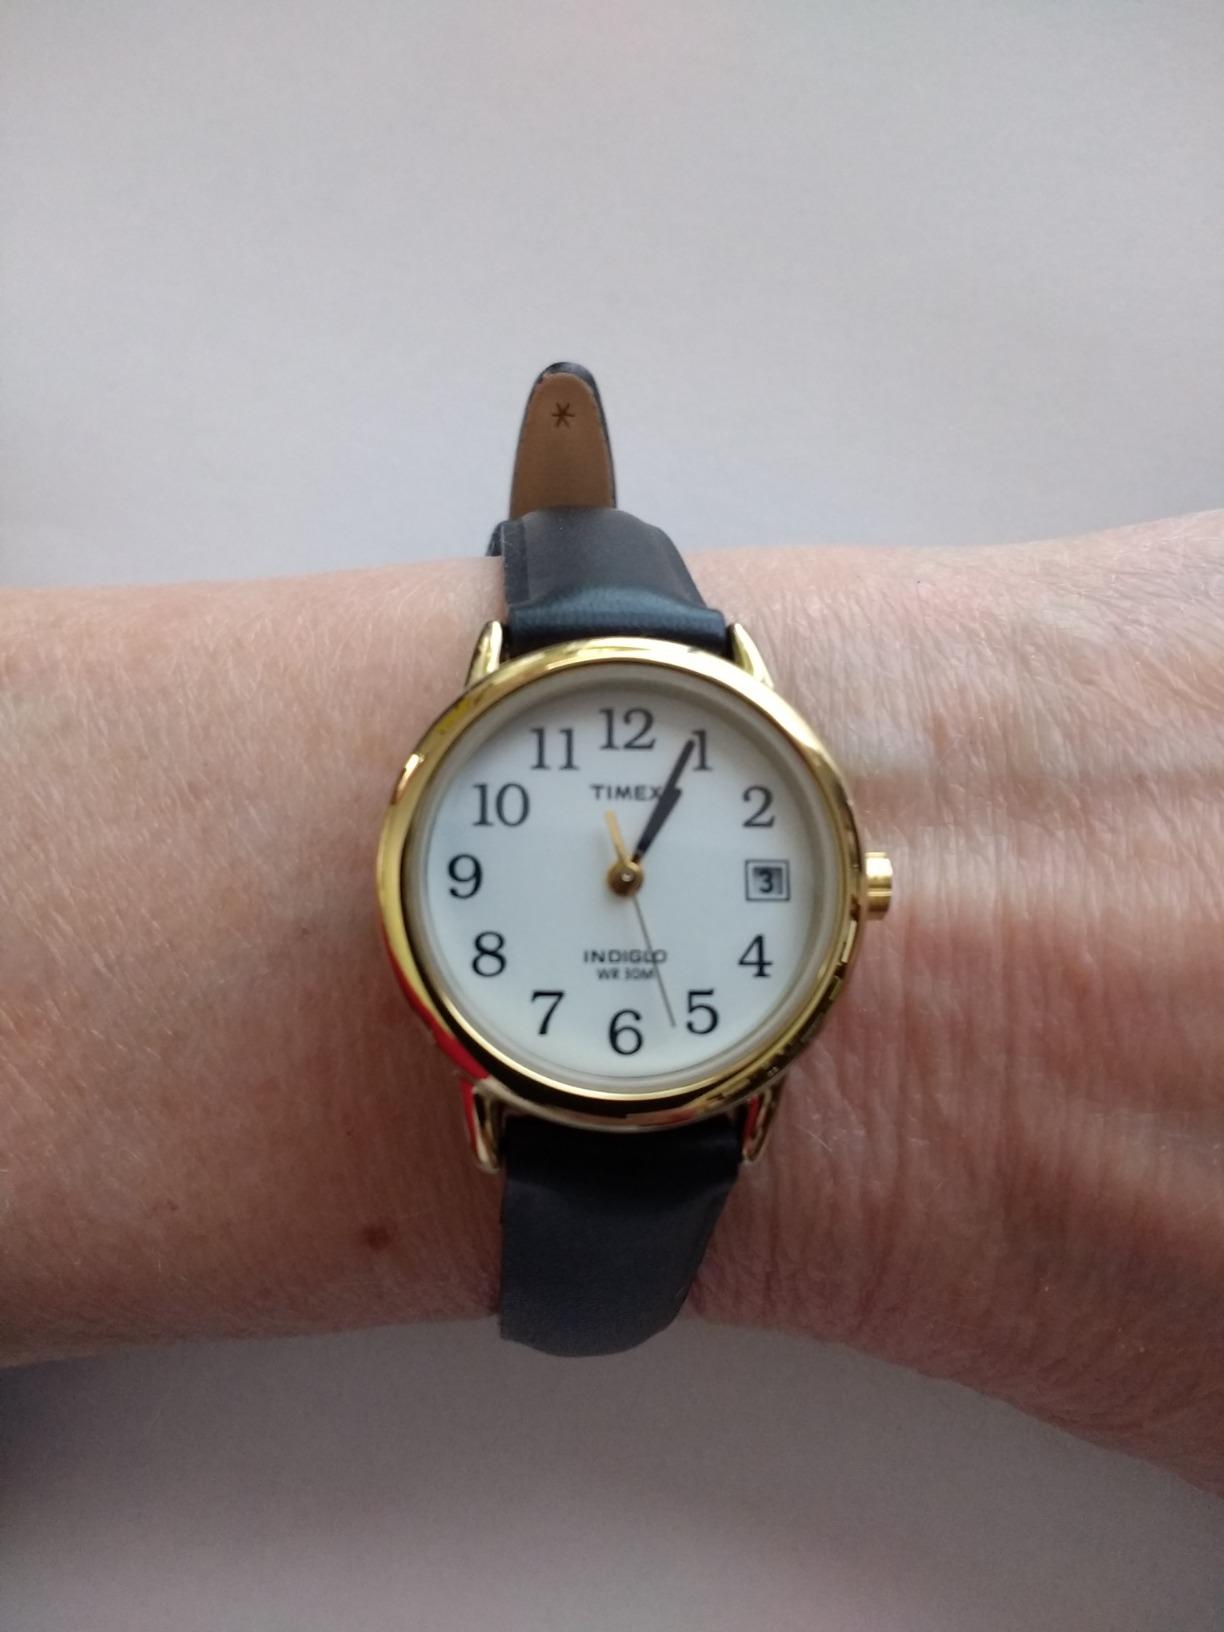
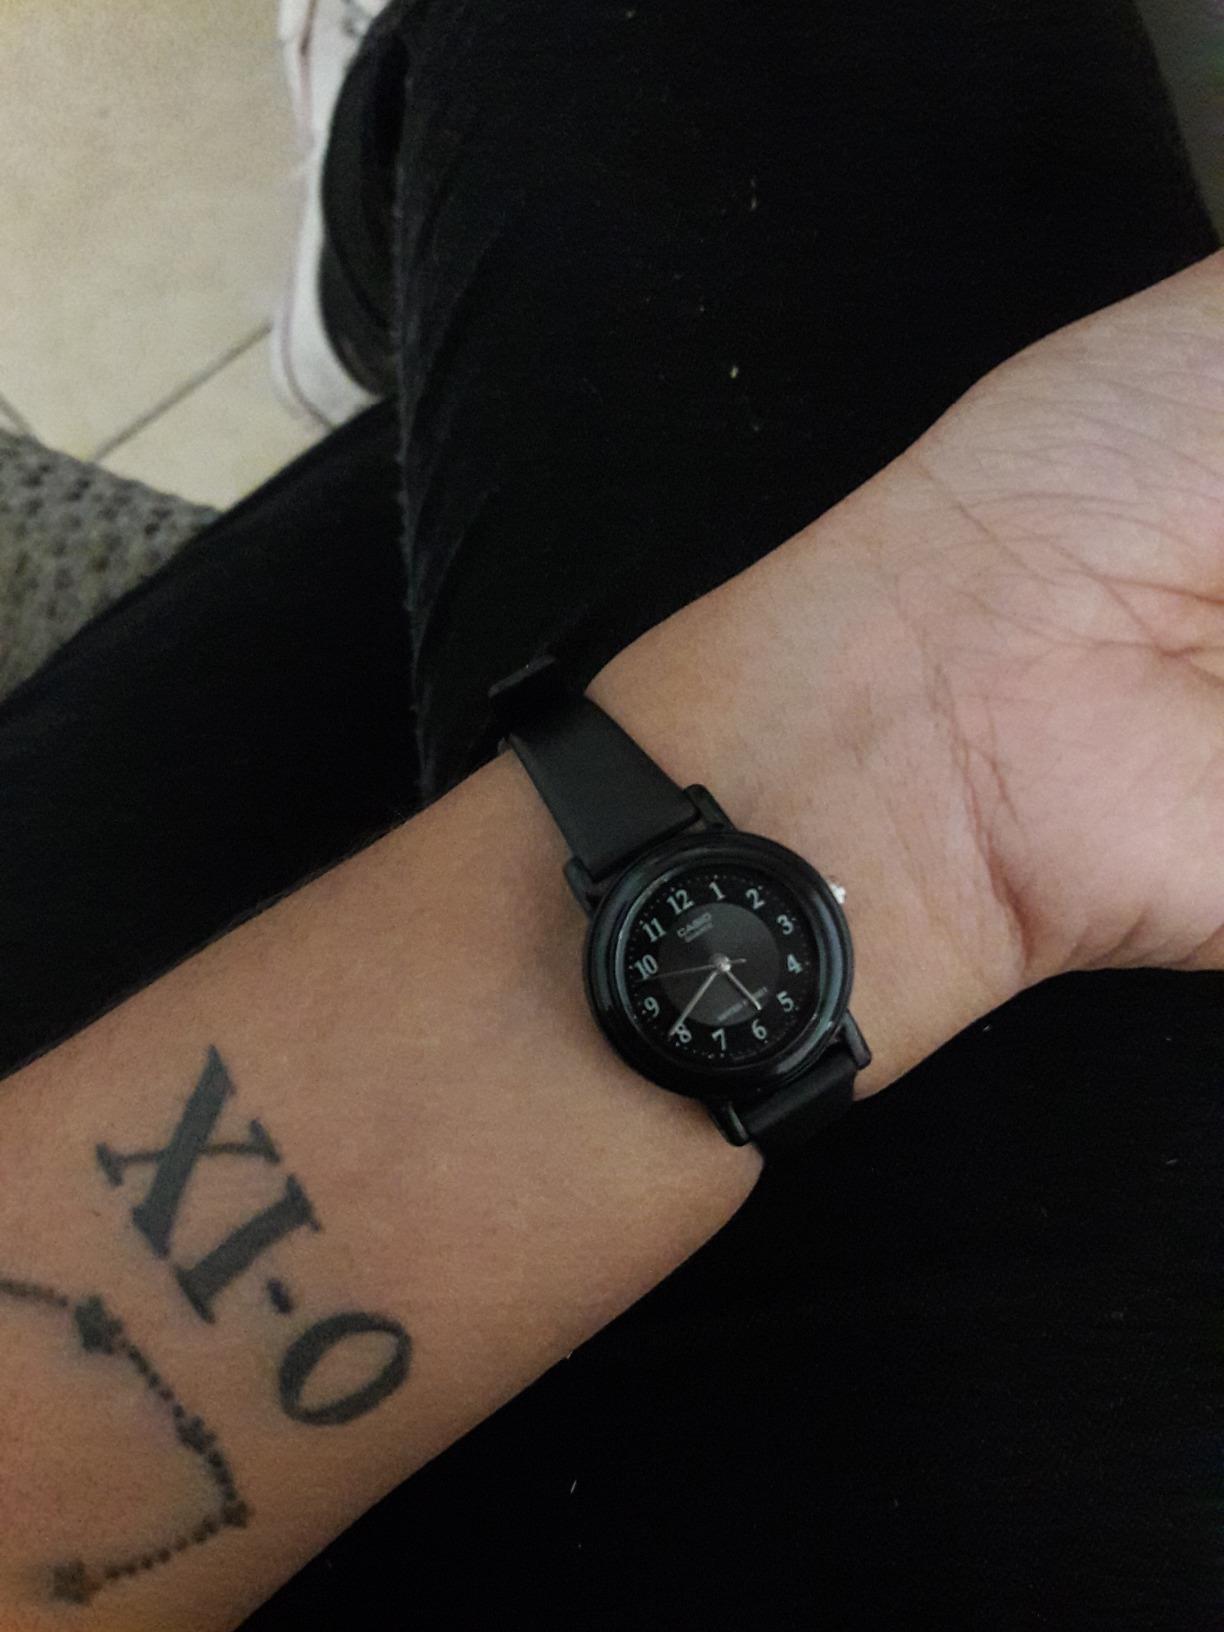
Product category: accessories_watch
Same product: no